Outline of the United States

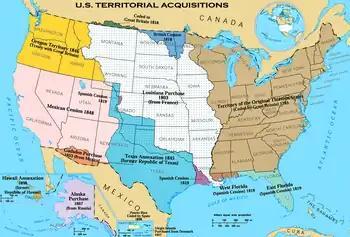
A map of the territorial evolution of the United States

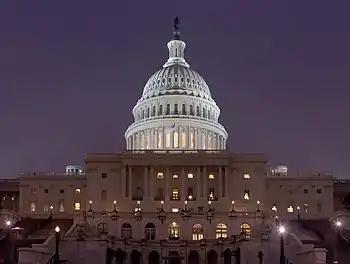
The United States Capitol

AK – AL – AR – AZ – CA – CO – CT – DC – DE – FL – GA – HI – IA – ID – IL – IN – KS – KY – LA – MA – MD – ME – MI – MN – MO – MS
MT – NC – ND – NE – NH – NM – NV – NJ – NY – OH – OK – OR – PA – RI – SC – SD – TN – TX – UT – VA – VT – WA – WI – WV – WY